National Institute of Hygiene and Epidemiology

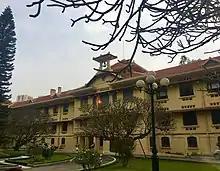
NIHE building in Hanoi houses the Pasteur Institute

The National Institute of Hygiene and Epidemiology (NIHE) is located in Hanoi, Vietnam.